Hypothetical partition of Belgium

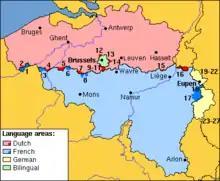
The official language border as defined since 1963. The municipalities with language facilities, shaded darker. All of the German area has language facilities.

The feudal borders partitioning Belgium during the Ancien Régime have nothing in common with the partitioning lines which currently separate the Belgian federal entities. The French disbanded these feudal entities and replaced them with departments during the French occupation from 1794 to 1815. The new entities or departments mirrored, approximately, the language border. For instance the new division separated the bilingual kernel of the Prince-Bishopric of Liège into two more or less monolingual regions. The only major exceptions were the bilingual Dyle and Forêts departments. The departments would eventually become the provinces of the United Kingdom of the Netherlands and later on of Belgium. The name of the provinces were inspired by the roughly corresponding medieval fiefdoms. In particular, the Dyle department became the province of Brabant, that is the most southern part of the older duchy of Brabant.